Pope Marcellus II

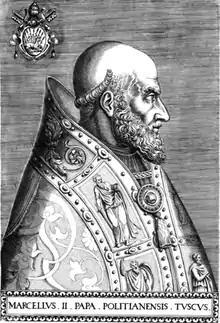
Marcellus II depicted in an engraving by Philippe Soye after Onofrio Panvinio, published in 1568 by Antonio Lafreri

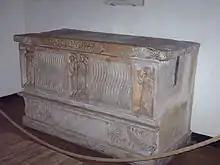
The tomb of Pope Marcellus II in the grottoes of St. Peter's Basilica in Vatican City

Though Marcellus II desired to reform many of the inner workings of the Church, his feeble constitution succumbed to the fatigues of the conclave, the exhausting ceremonies connected with his accession, the anxieties arising from his high office, and overexertion in his performance of the pontifical functions of the Holy Week and Easter. He quickly fell ill.